C7orf50

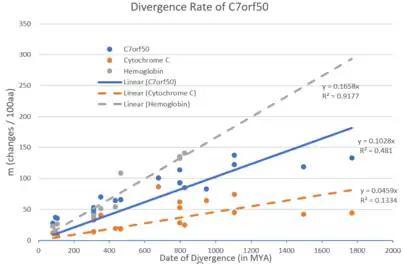

The consensus prediction of C7orf50 function (GO terms), as determined by I-TASSER, predicts the molecular function to be protein binding, the biological process to be protein import (specifically into the nucleus), and the associated cellular component to be a pore complex (specifically of the nuclear envelope). It can be predicted that the function of C7orf50 is one in which C7orf50 imports ribosomal proteins into the nucleus in order to be made into ribosomes, but further research is needed to solidify this function.